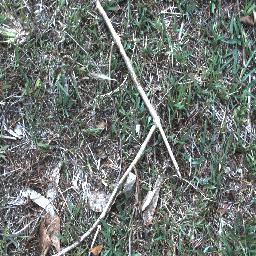
Label: negative